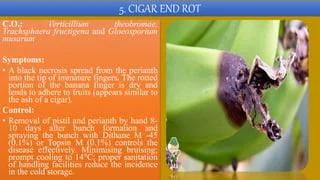
Plant: Banana
Disease: banana cigar end rot